Answer in natural language. How many TVStands are visible in the scene? Choose between the following options: 4, 3, 1, 2 or 0
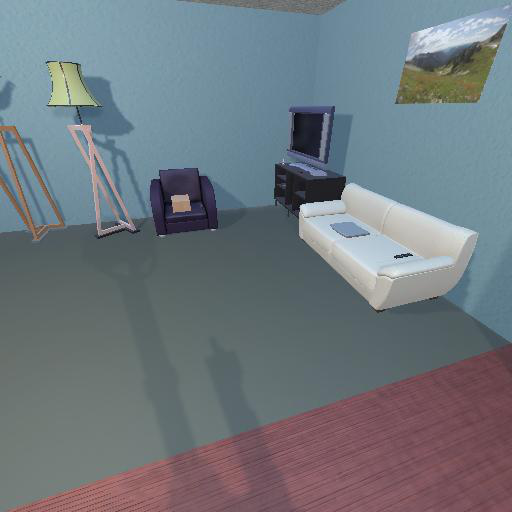
<answer>1</answer>